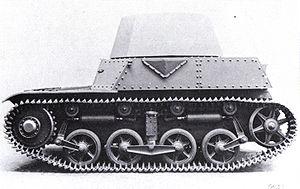
L'AMC 34 est un char français construit à l'origine pour les unités de cavalerie de l'Armée Française comme automitrailleuse de combat. Sa production a été écourtée, et les quelques véhicules produits étaient hors service au moment de la Bataille de France pendant la Seconde Guerre mondiale.